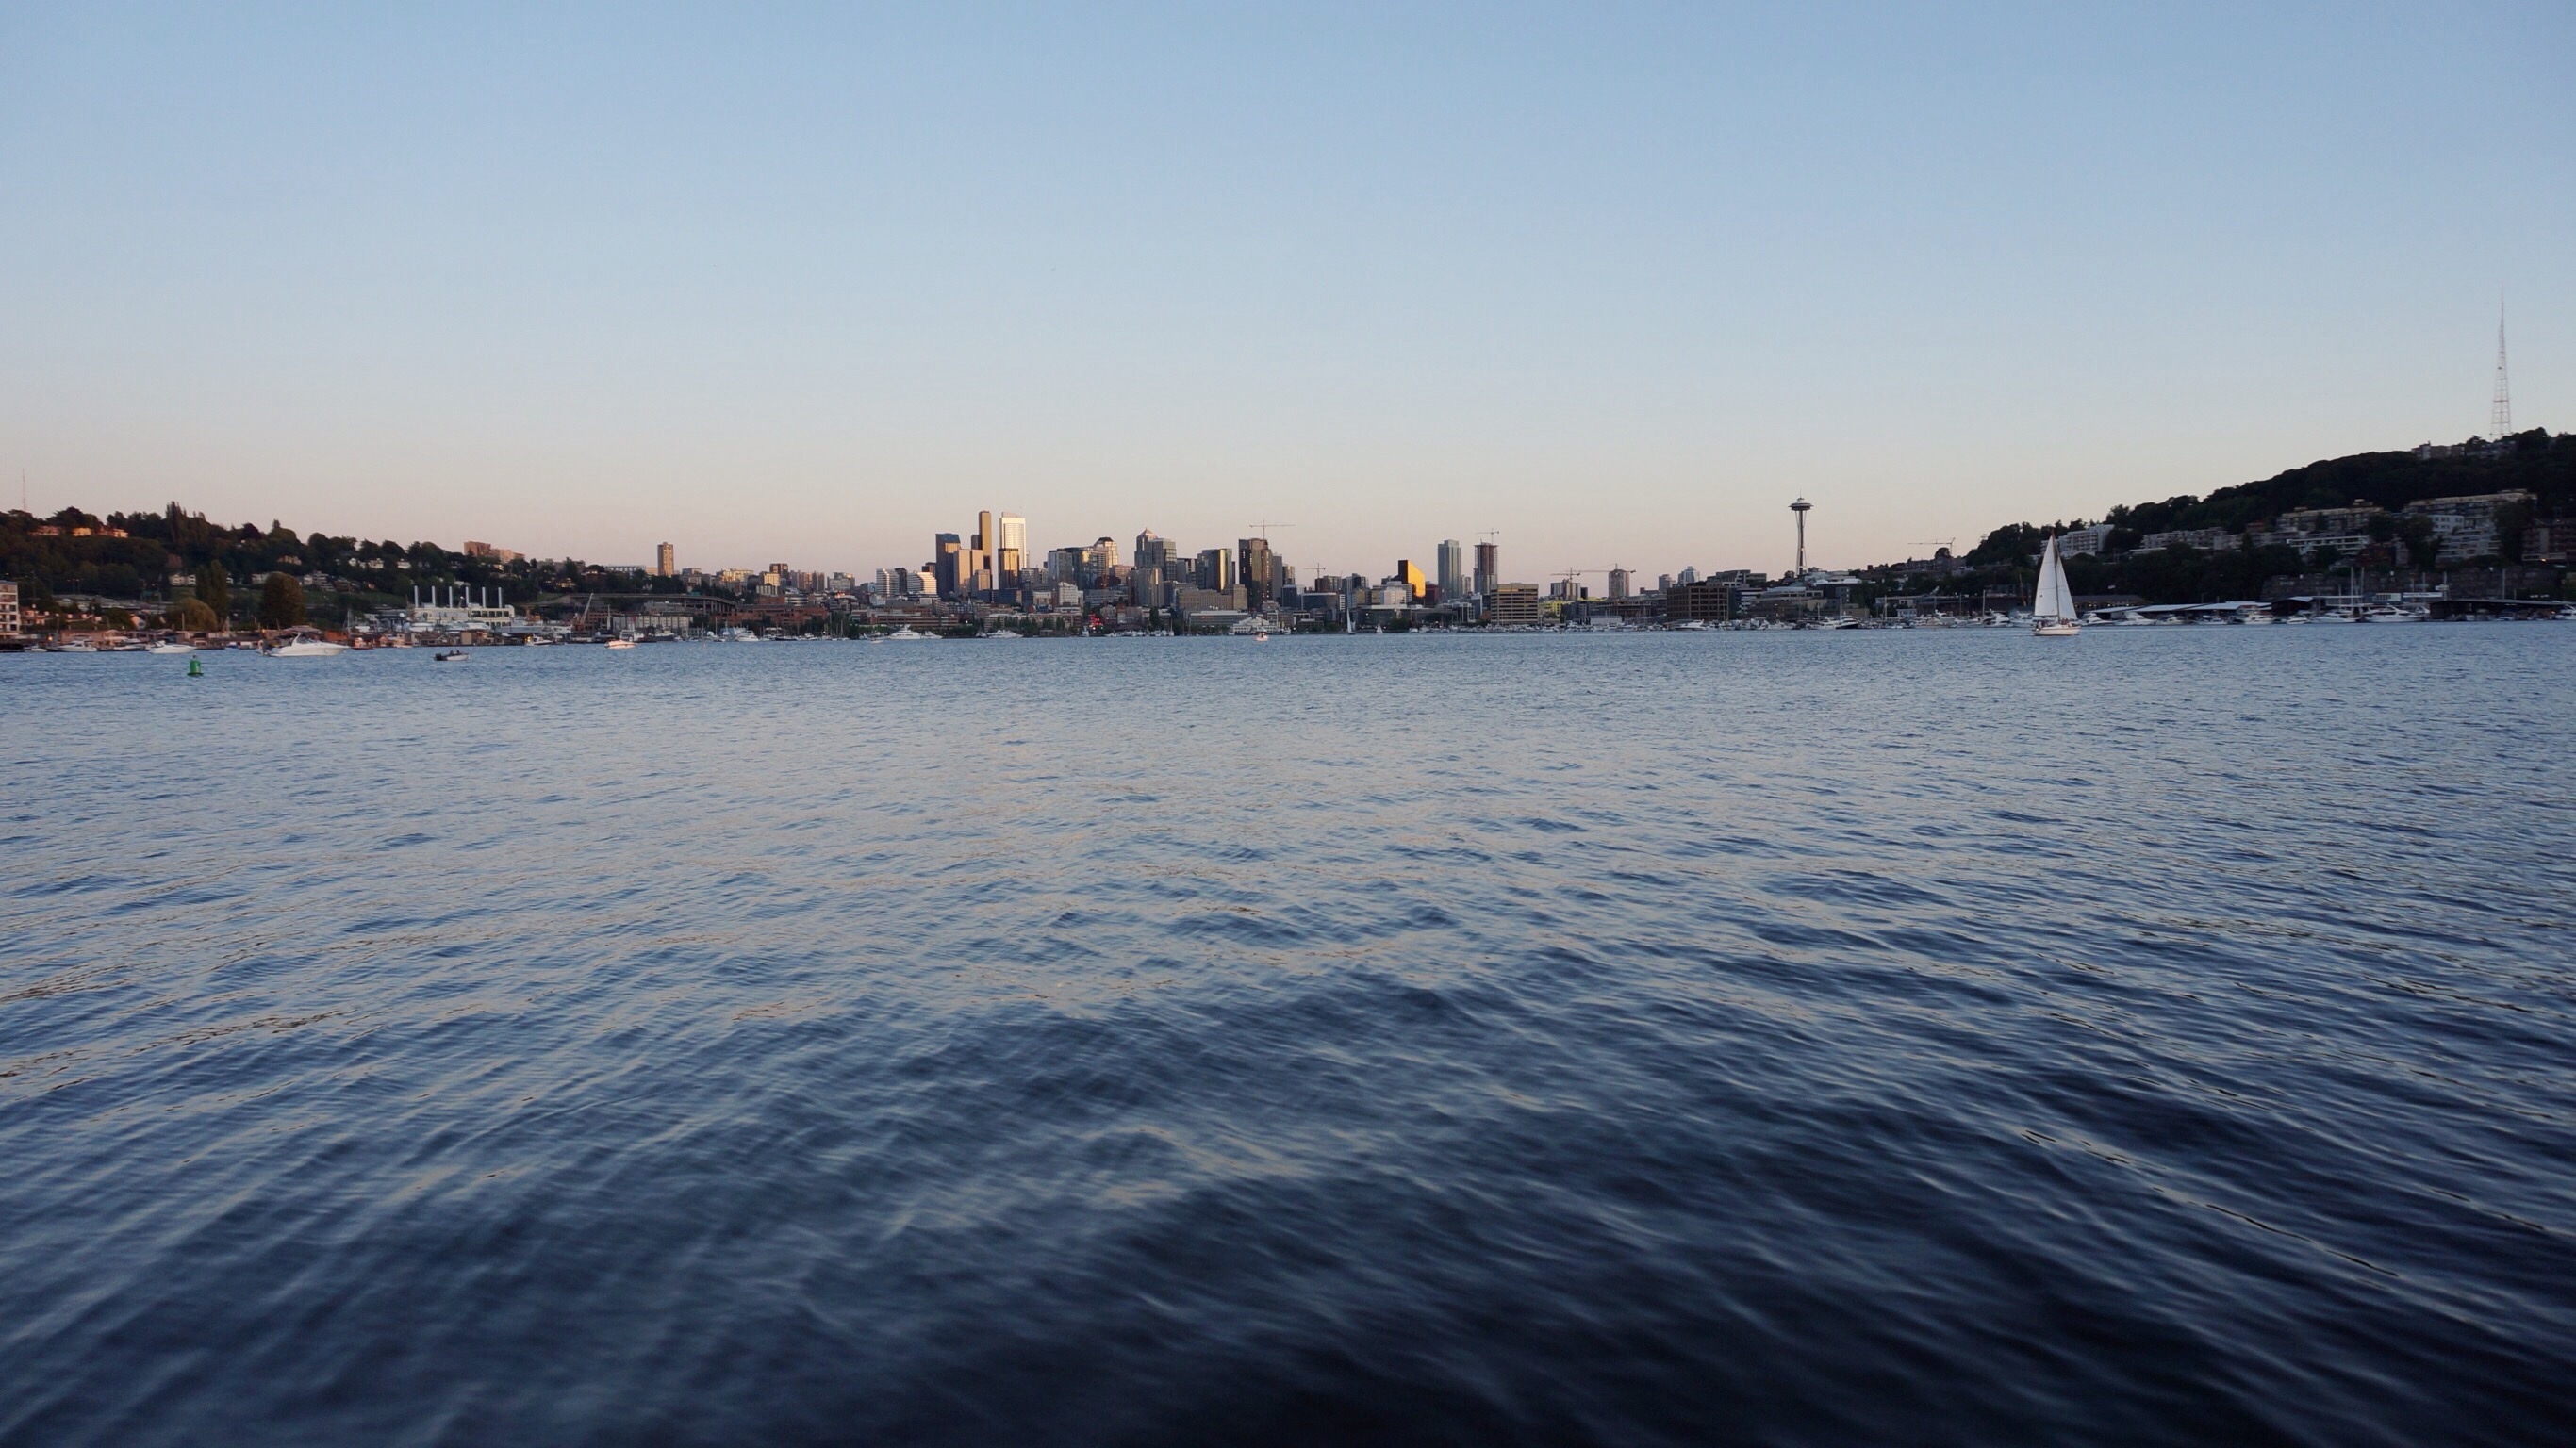
sea, coast, water, ocean, horizon, boat, shore, wave, lake, river, dusk, vehicle, bay, marina, body of water, boating, channel